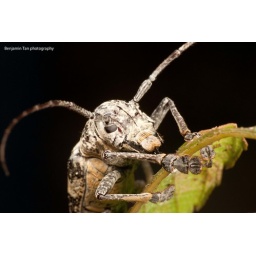
LH in black black ground